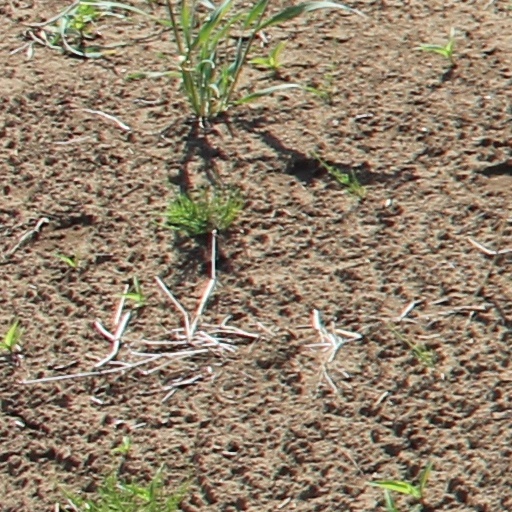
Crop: wheat